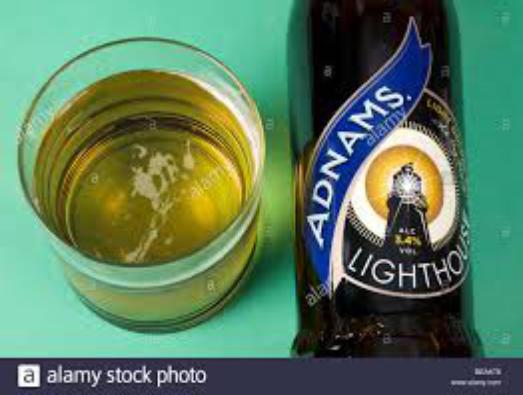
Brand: Adnams
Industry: Food